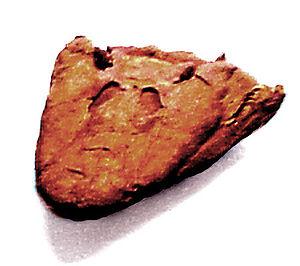
Tiktaalik roseae, unique représentant connu du genre Tiktaalik, est une espèce éteinte des sarcoptérygiens tétrapodomorphes ayant vécu au Dévonien supérieur dans une niche écologique constituée d'eaux peu profondes et pauvres en oxygène, conditions environnementales qui semblent avoir conditionné l'évolution des premiers tétrapodes. Tiktaalik est le non-tétrapode le plus proche phylogénétiquement des tétrapodes.